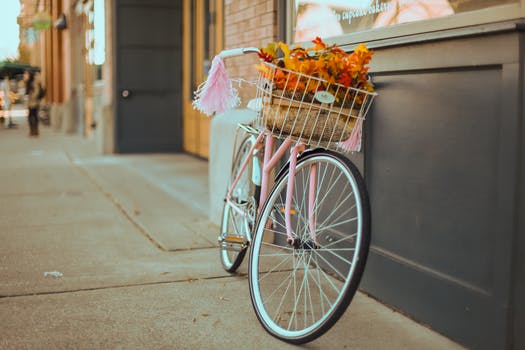
Label: No Watermark